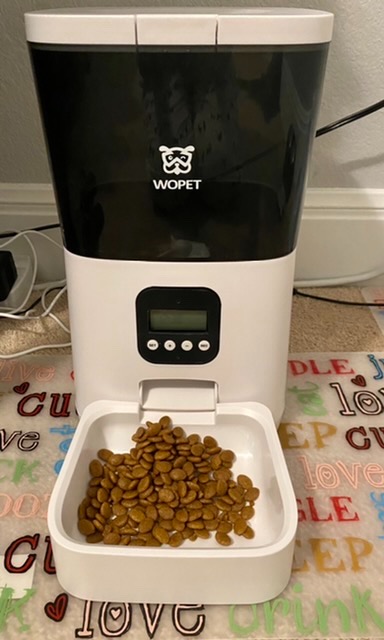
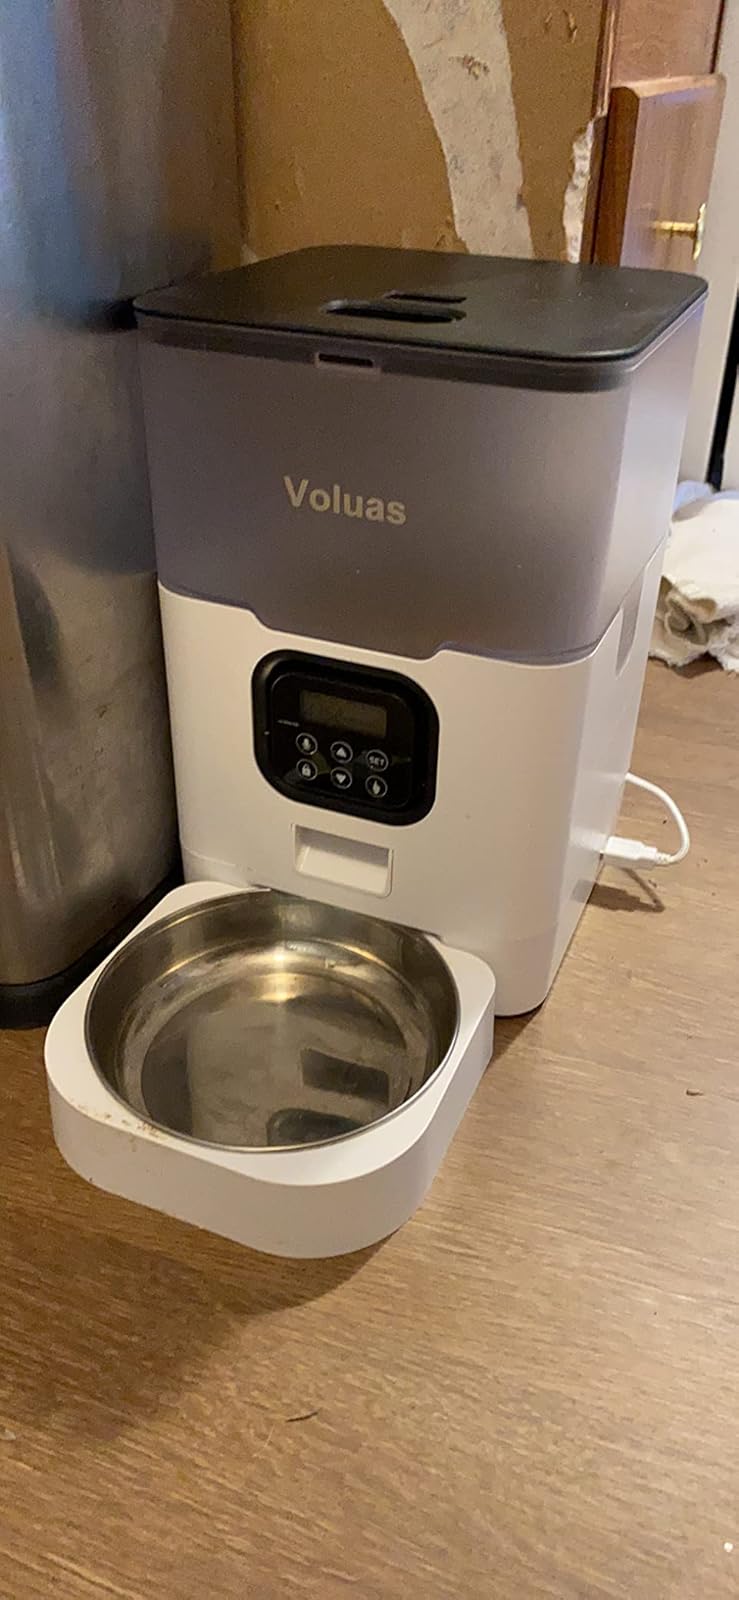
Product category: items_feeder
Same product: no